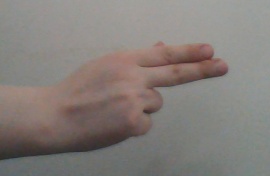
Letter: ain